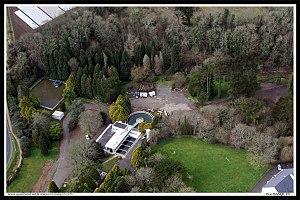
Station d'épuration du Rody
La vallée du Costour est une vallée située dans les communes de Guipavas et du Relecq-Kerhuon dans le département du Finistère en Bretagne.